Dunnage bag

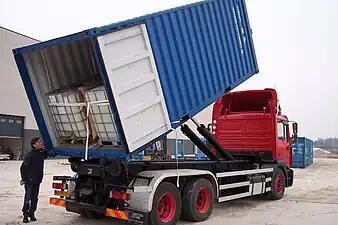
Stabilizing capabilities in container

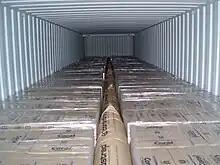
Application in container

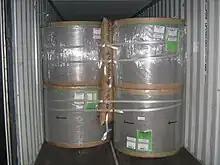
Application in container

Dunnage bags, also known as airbags, and inflatable bags, are used to secure and stabilize cargo.